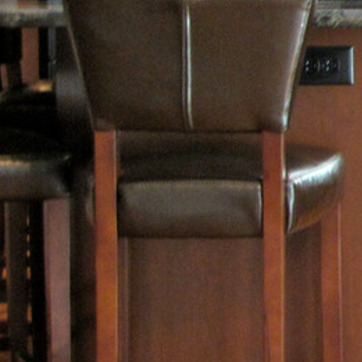
Material: leather